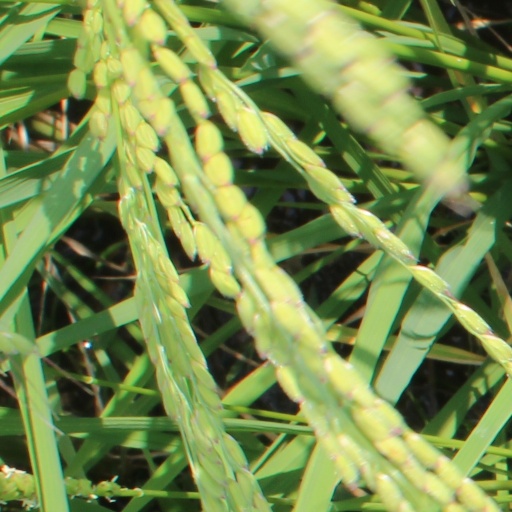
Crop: rice